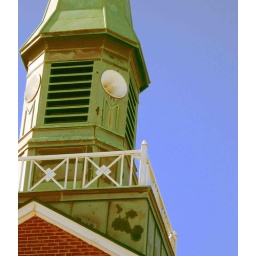
church tower on terrebonne &amp;amp; benny.colour - in my nightmares about dominant religions.  notice the loudspeakers.